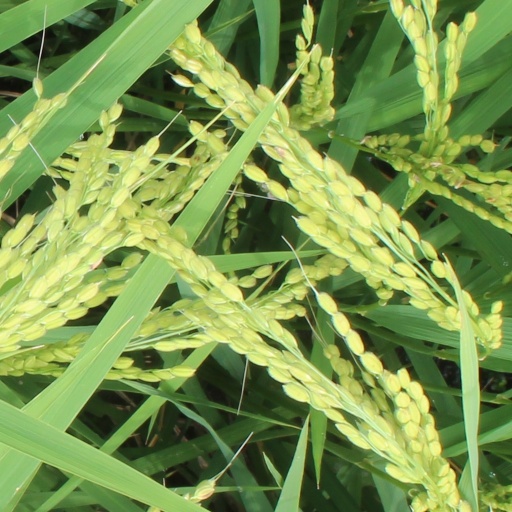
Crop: rice